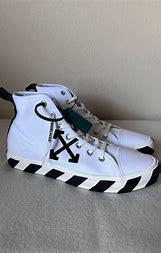
Brand: Off-White
Model: Off Vulc